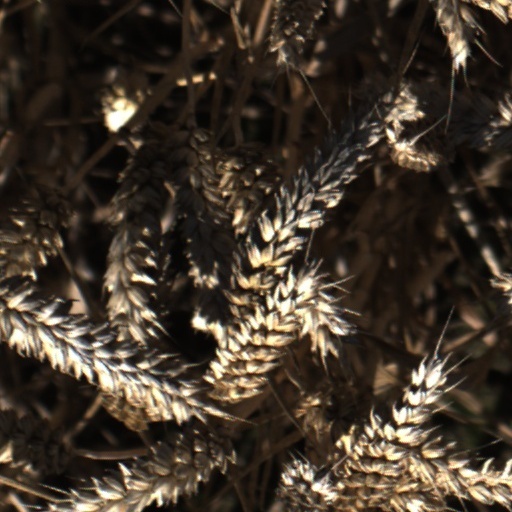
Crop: wheat